2009 Sky Blue FC season

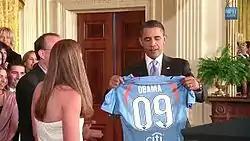
Sky Blue FC visited the White House after their championship season.

The WPS season concluded with the 2009 WPS All-Star Game, which pitted a team of WPS All-Stars against Umeå IK of Sweden, the reigning Damallsvenskan champions. No Sky Blue FC players were initially chosen to start in the All-Star Game, but Rampone was picked as one of the replacements for European players participating at the UEFA Women's Euro 2009. O'Reilly was among the reserves for the team, which defeated Umeå IK 4–2. Rampone was named the winner of the WPS Sportswoman of the Year Award. Asante was nominated for Defender of the Year, while Branam received a Goalkeeper of the Year nomination.